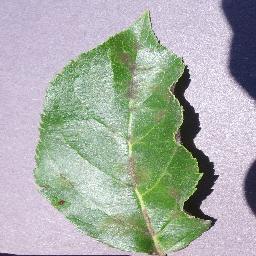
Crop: apple
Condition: scab